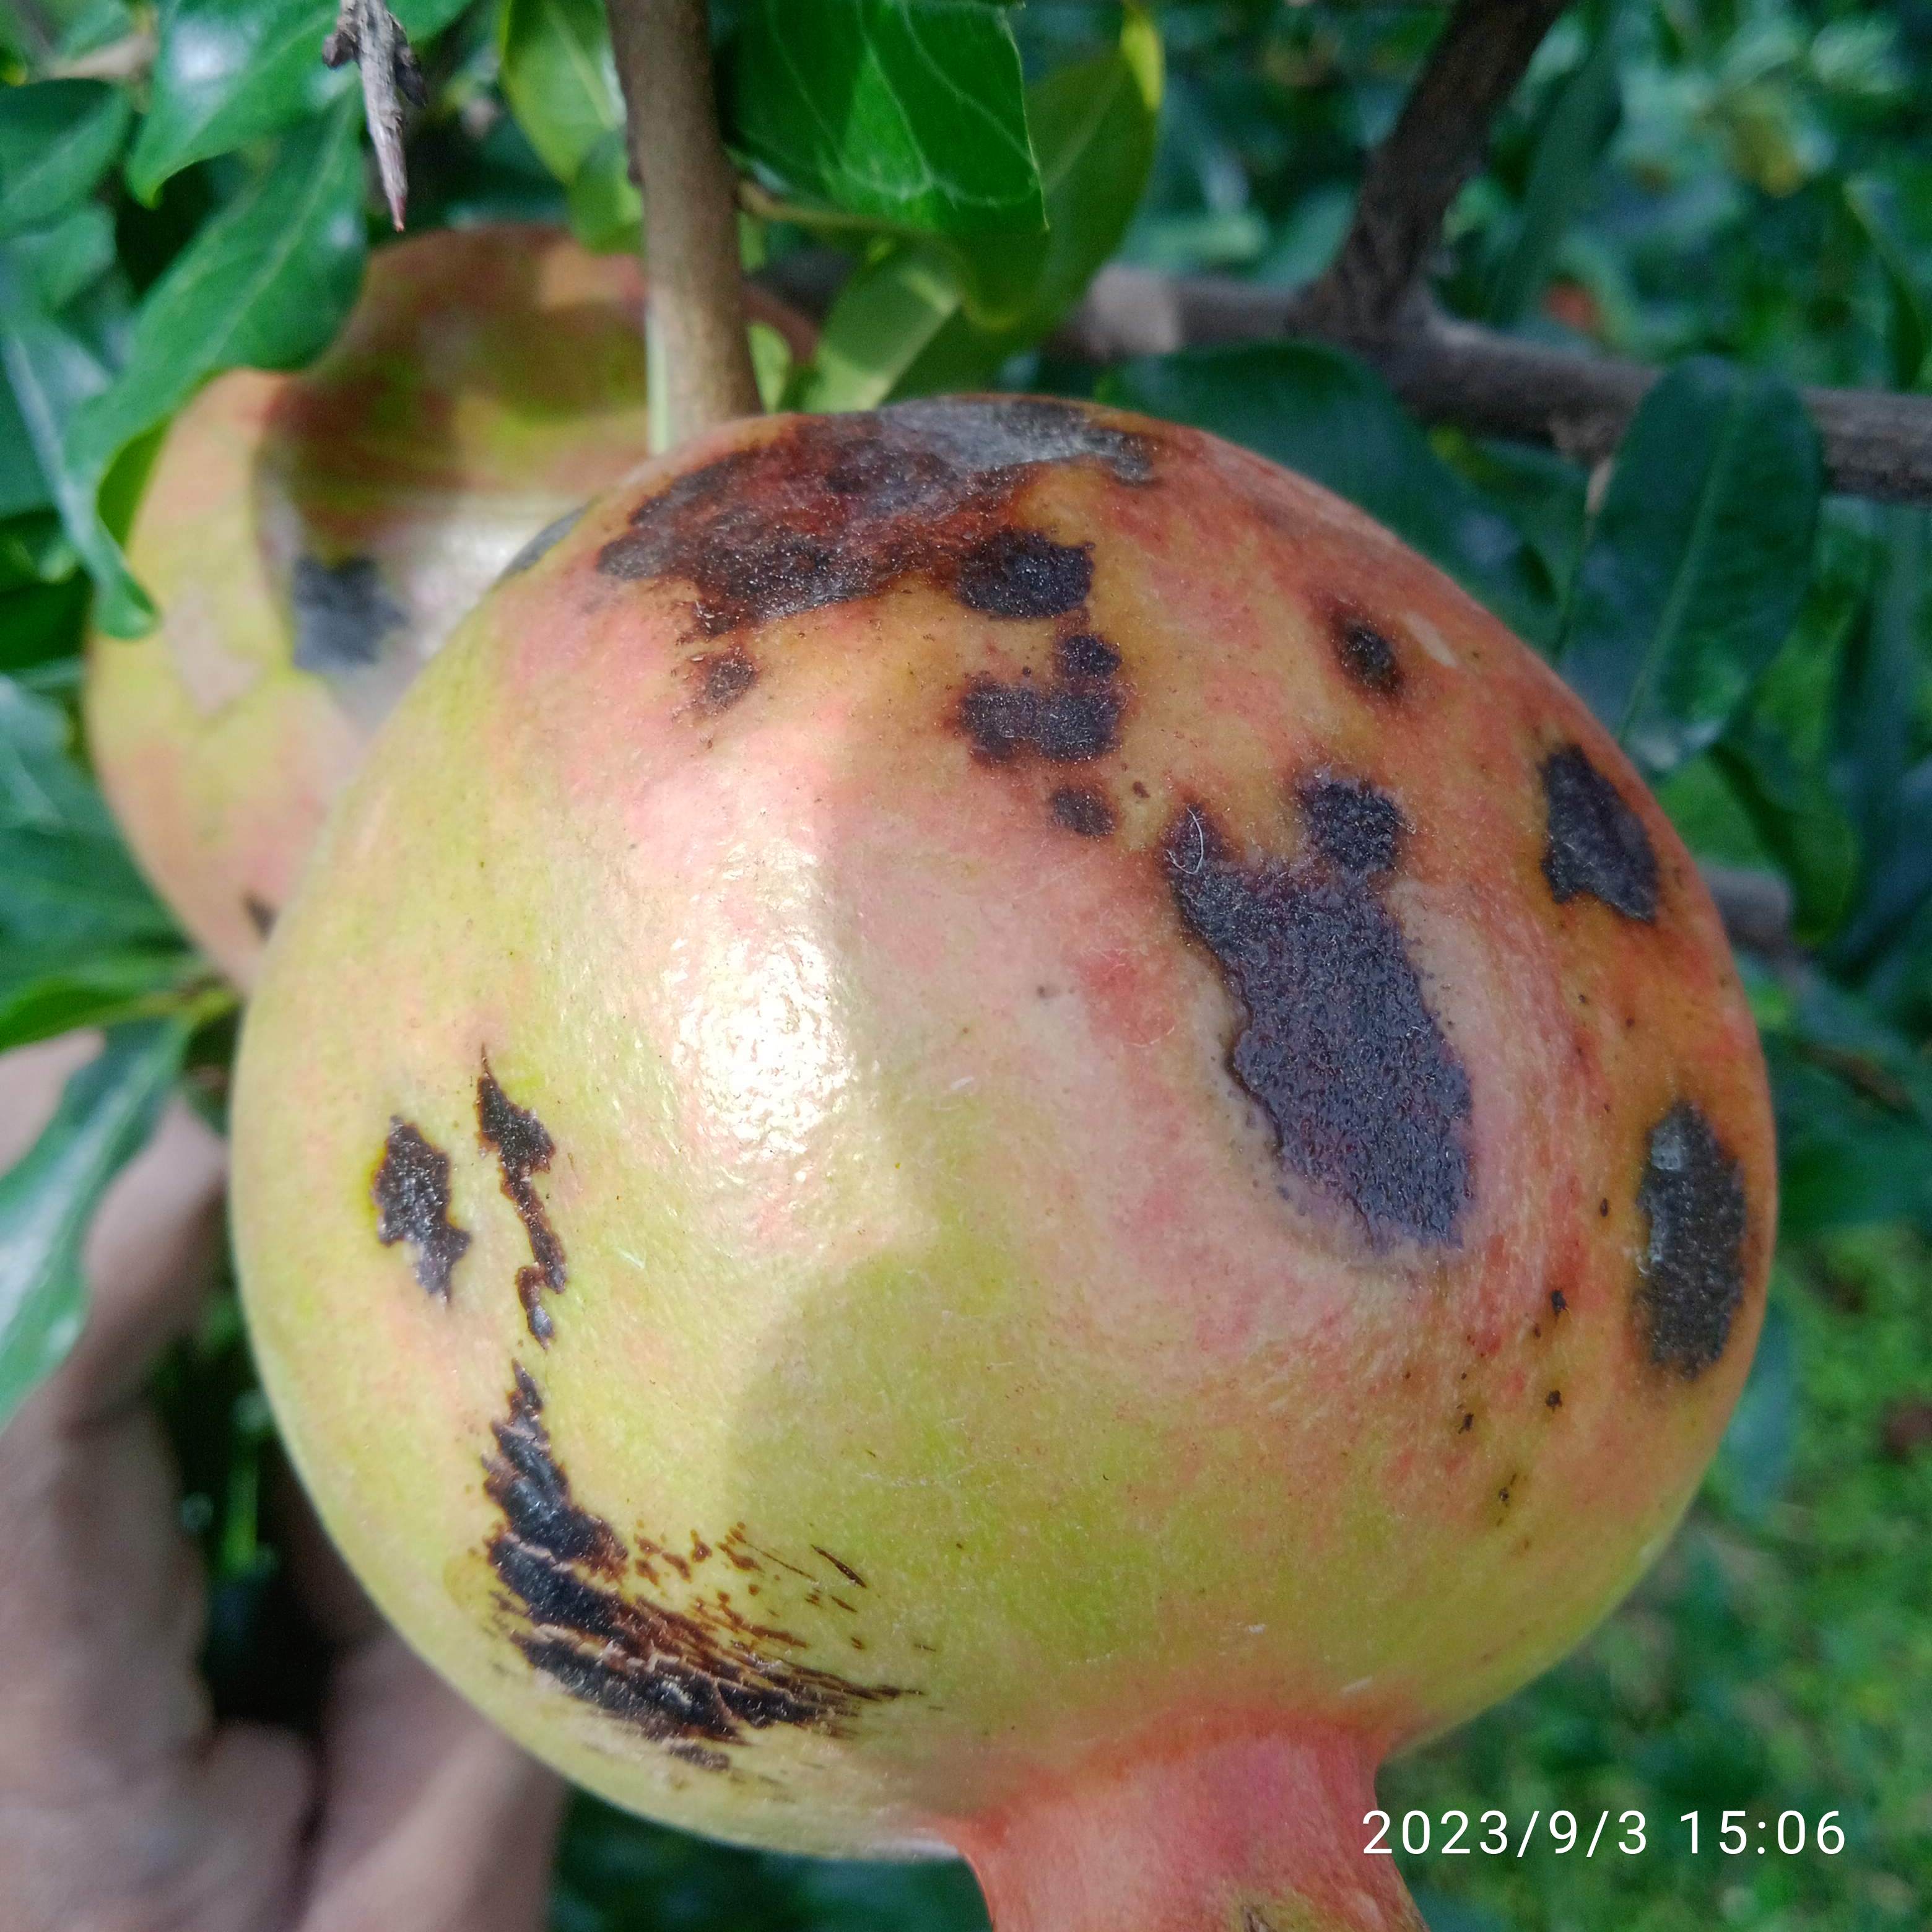
Label: Anthracnose